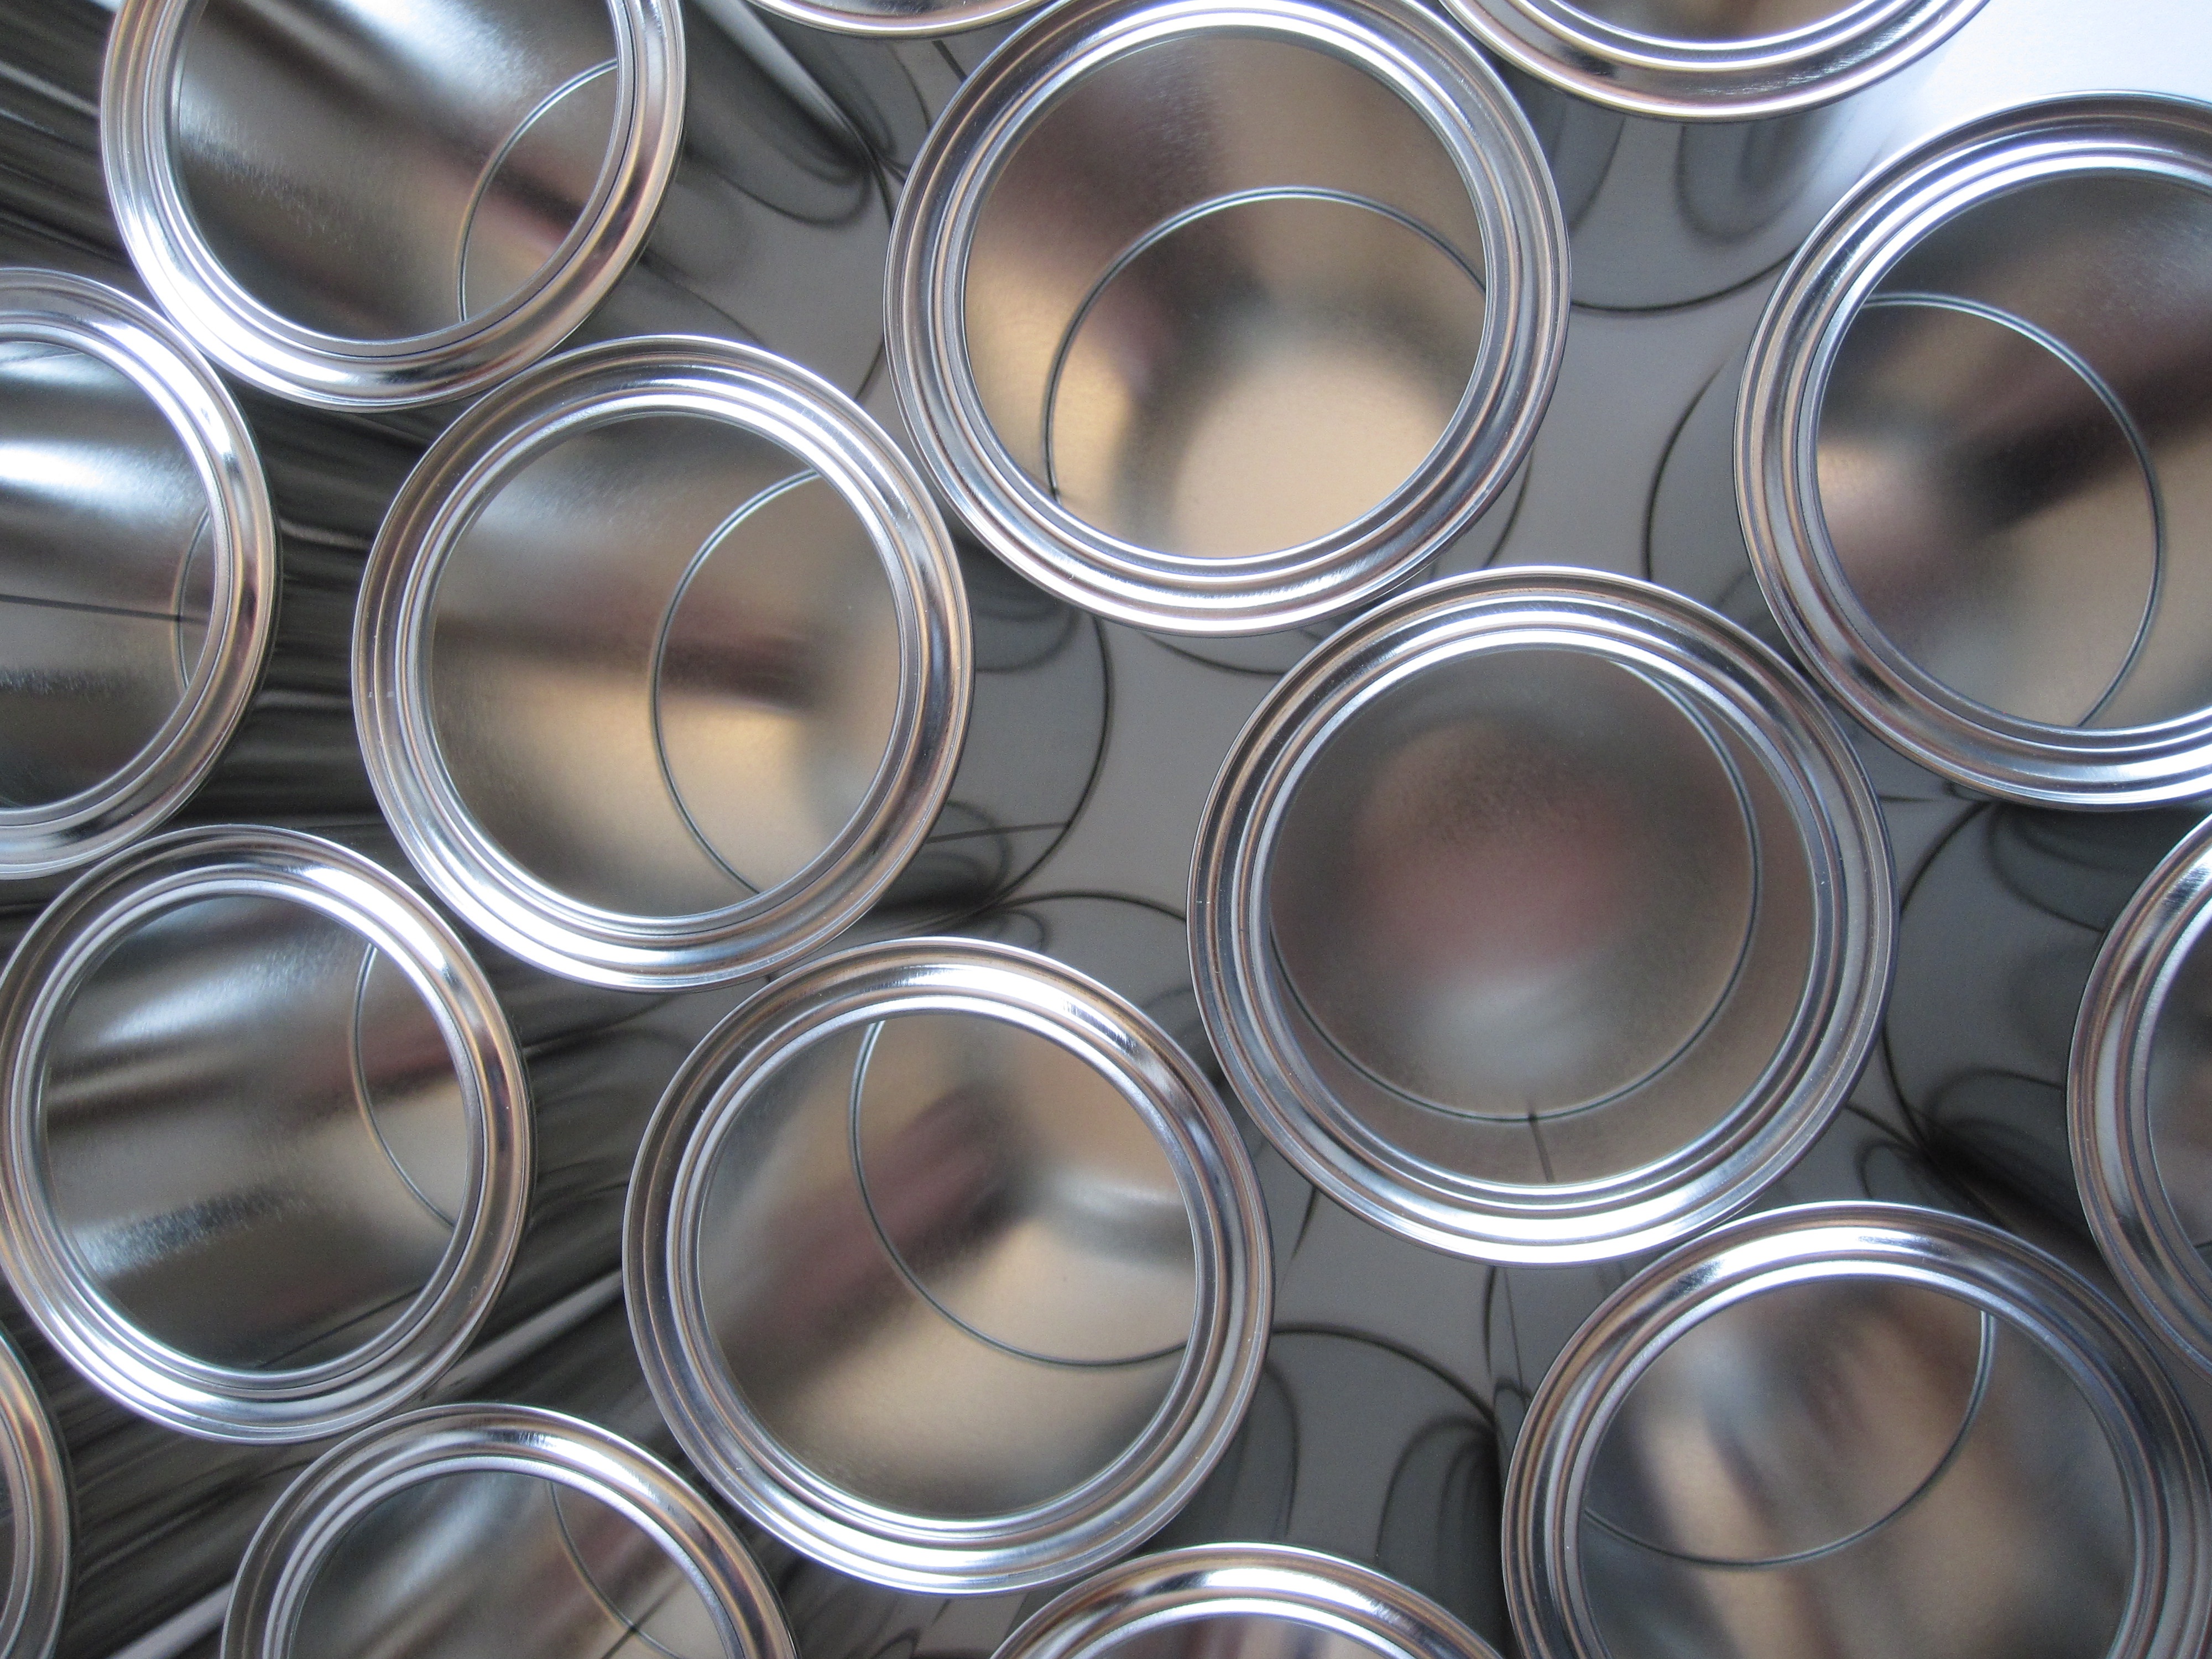
white, wheel, food, metal, paper, sheet, silver, container, rim, cans, glance, tin, plastic wrap, aluminum can